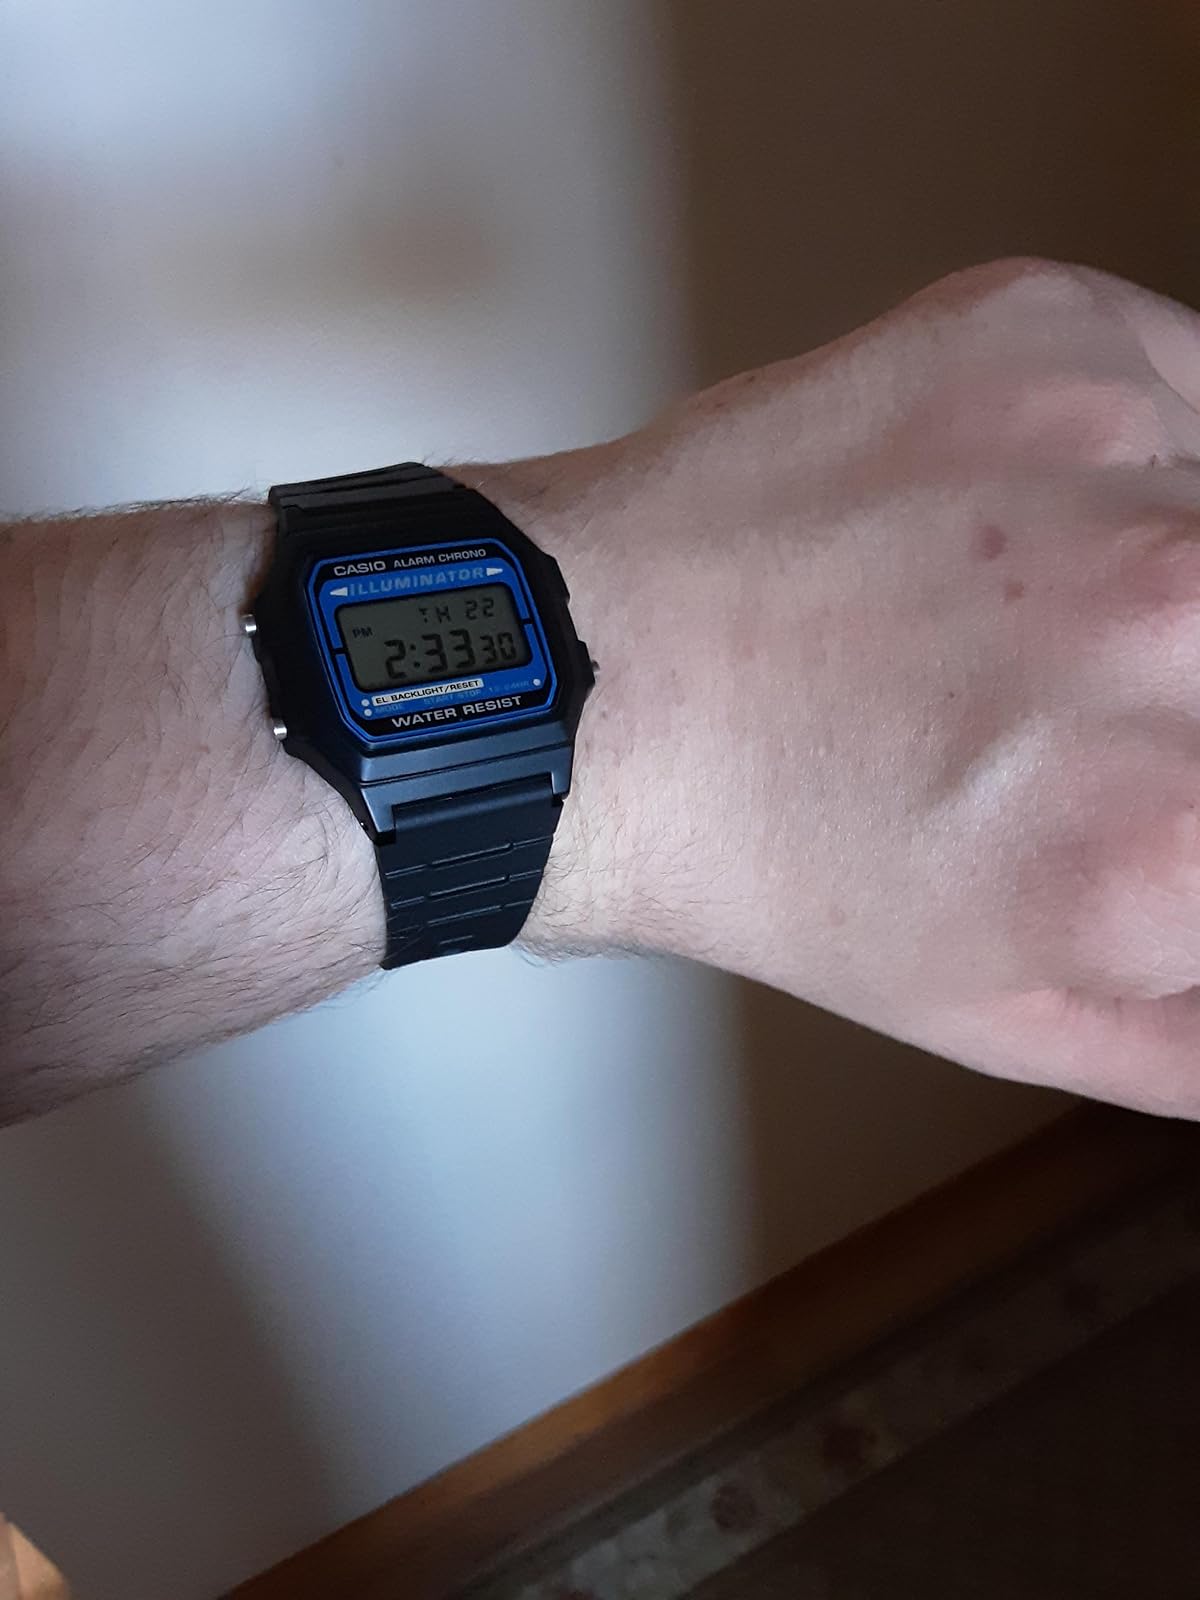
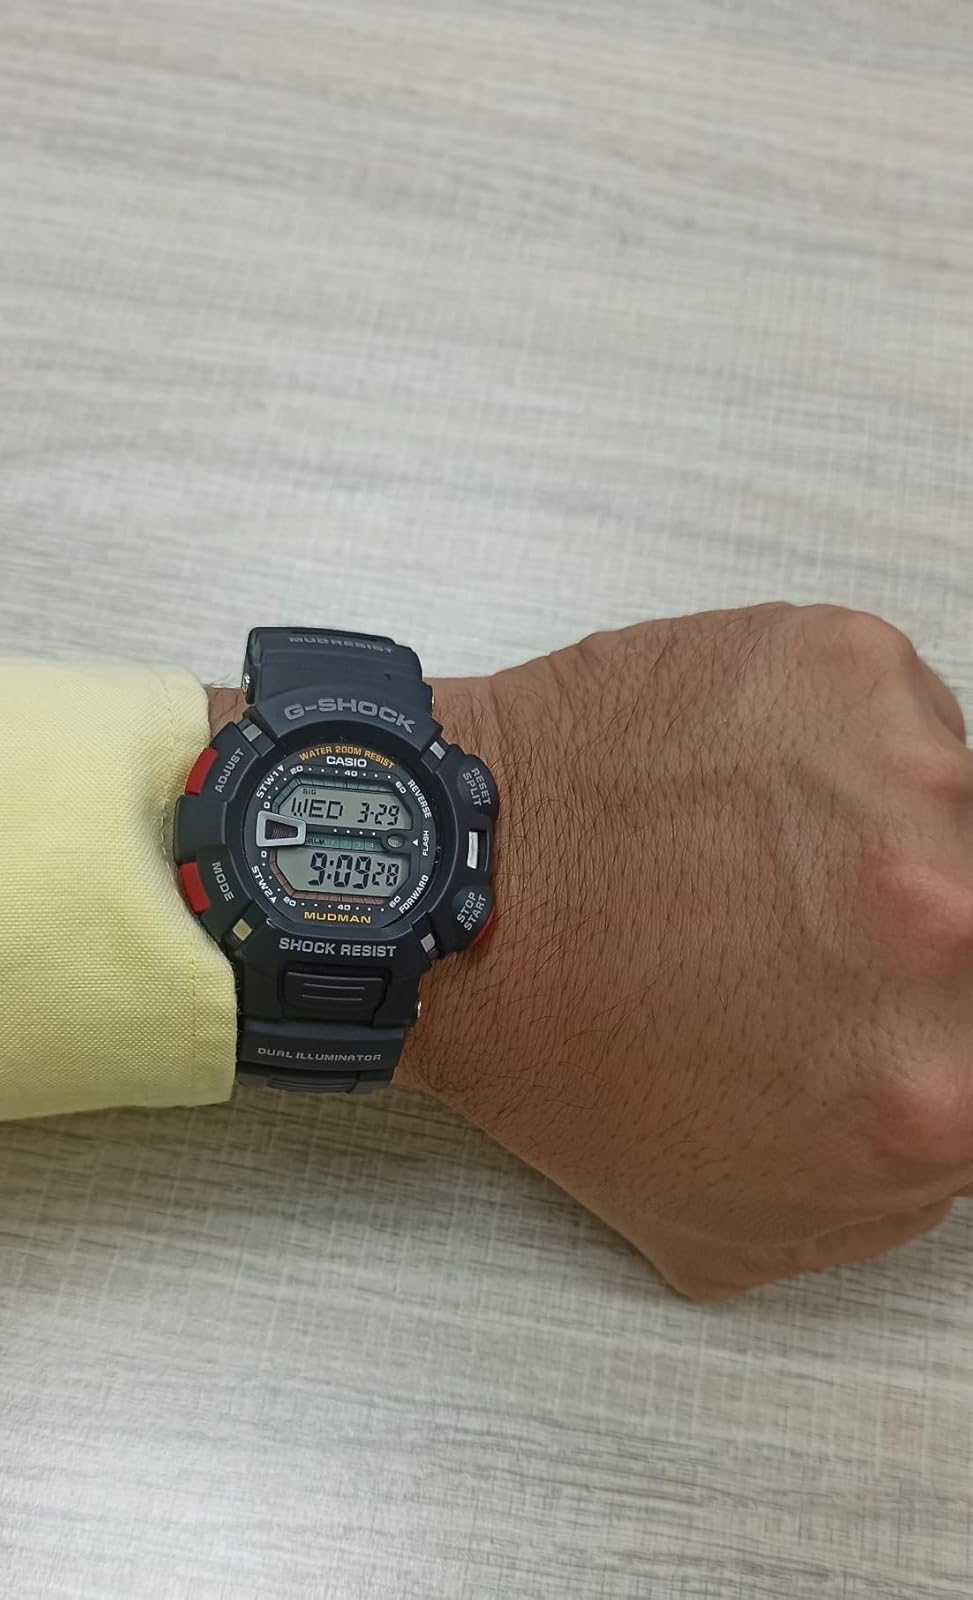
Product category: accessories_watch
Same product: no